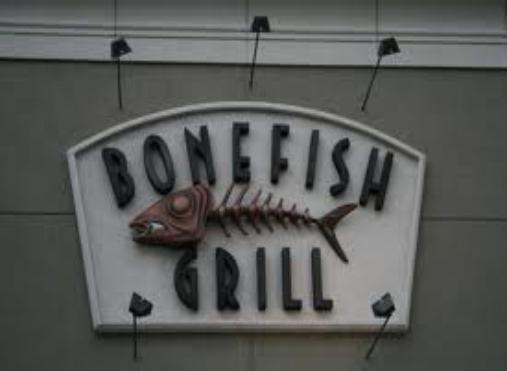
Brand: Bonefish Grill
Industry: Others